Splits and Mergers of Kerala Congress

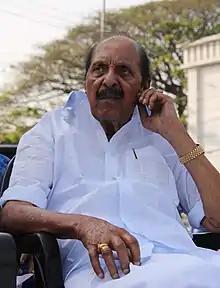
R Balakrishna Pillai

Kerala Congress grew under K. M. George. R. Balakrishna Pillai was another founding leader of the party.